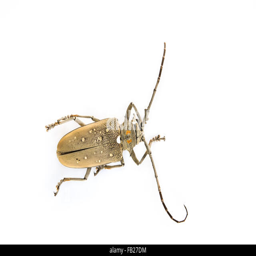
long - horn beetles isolated on a white background